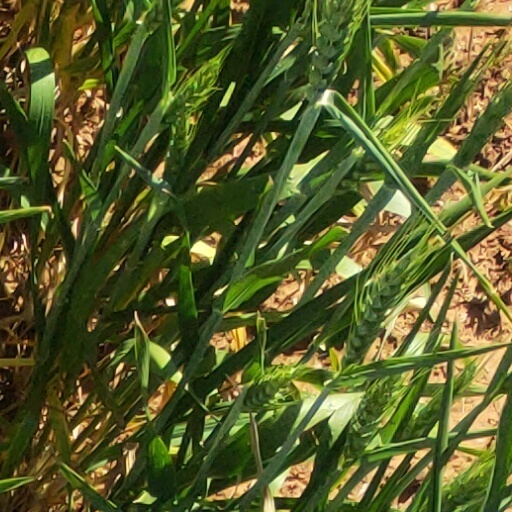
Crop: wheat